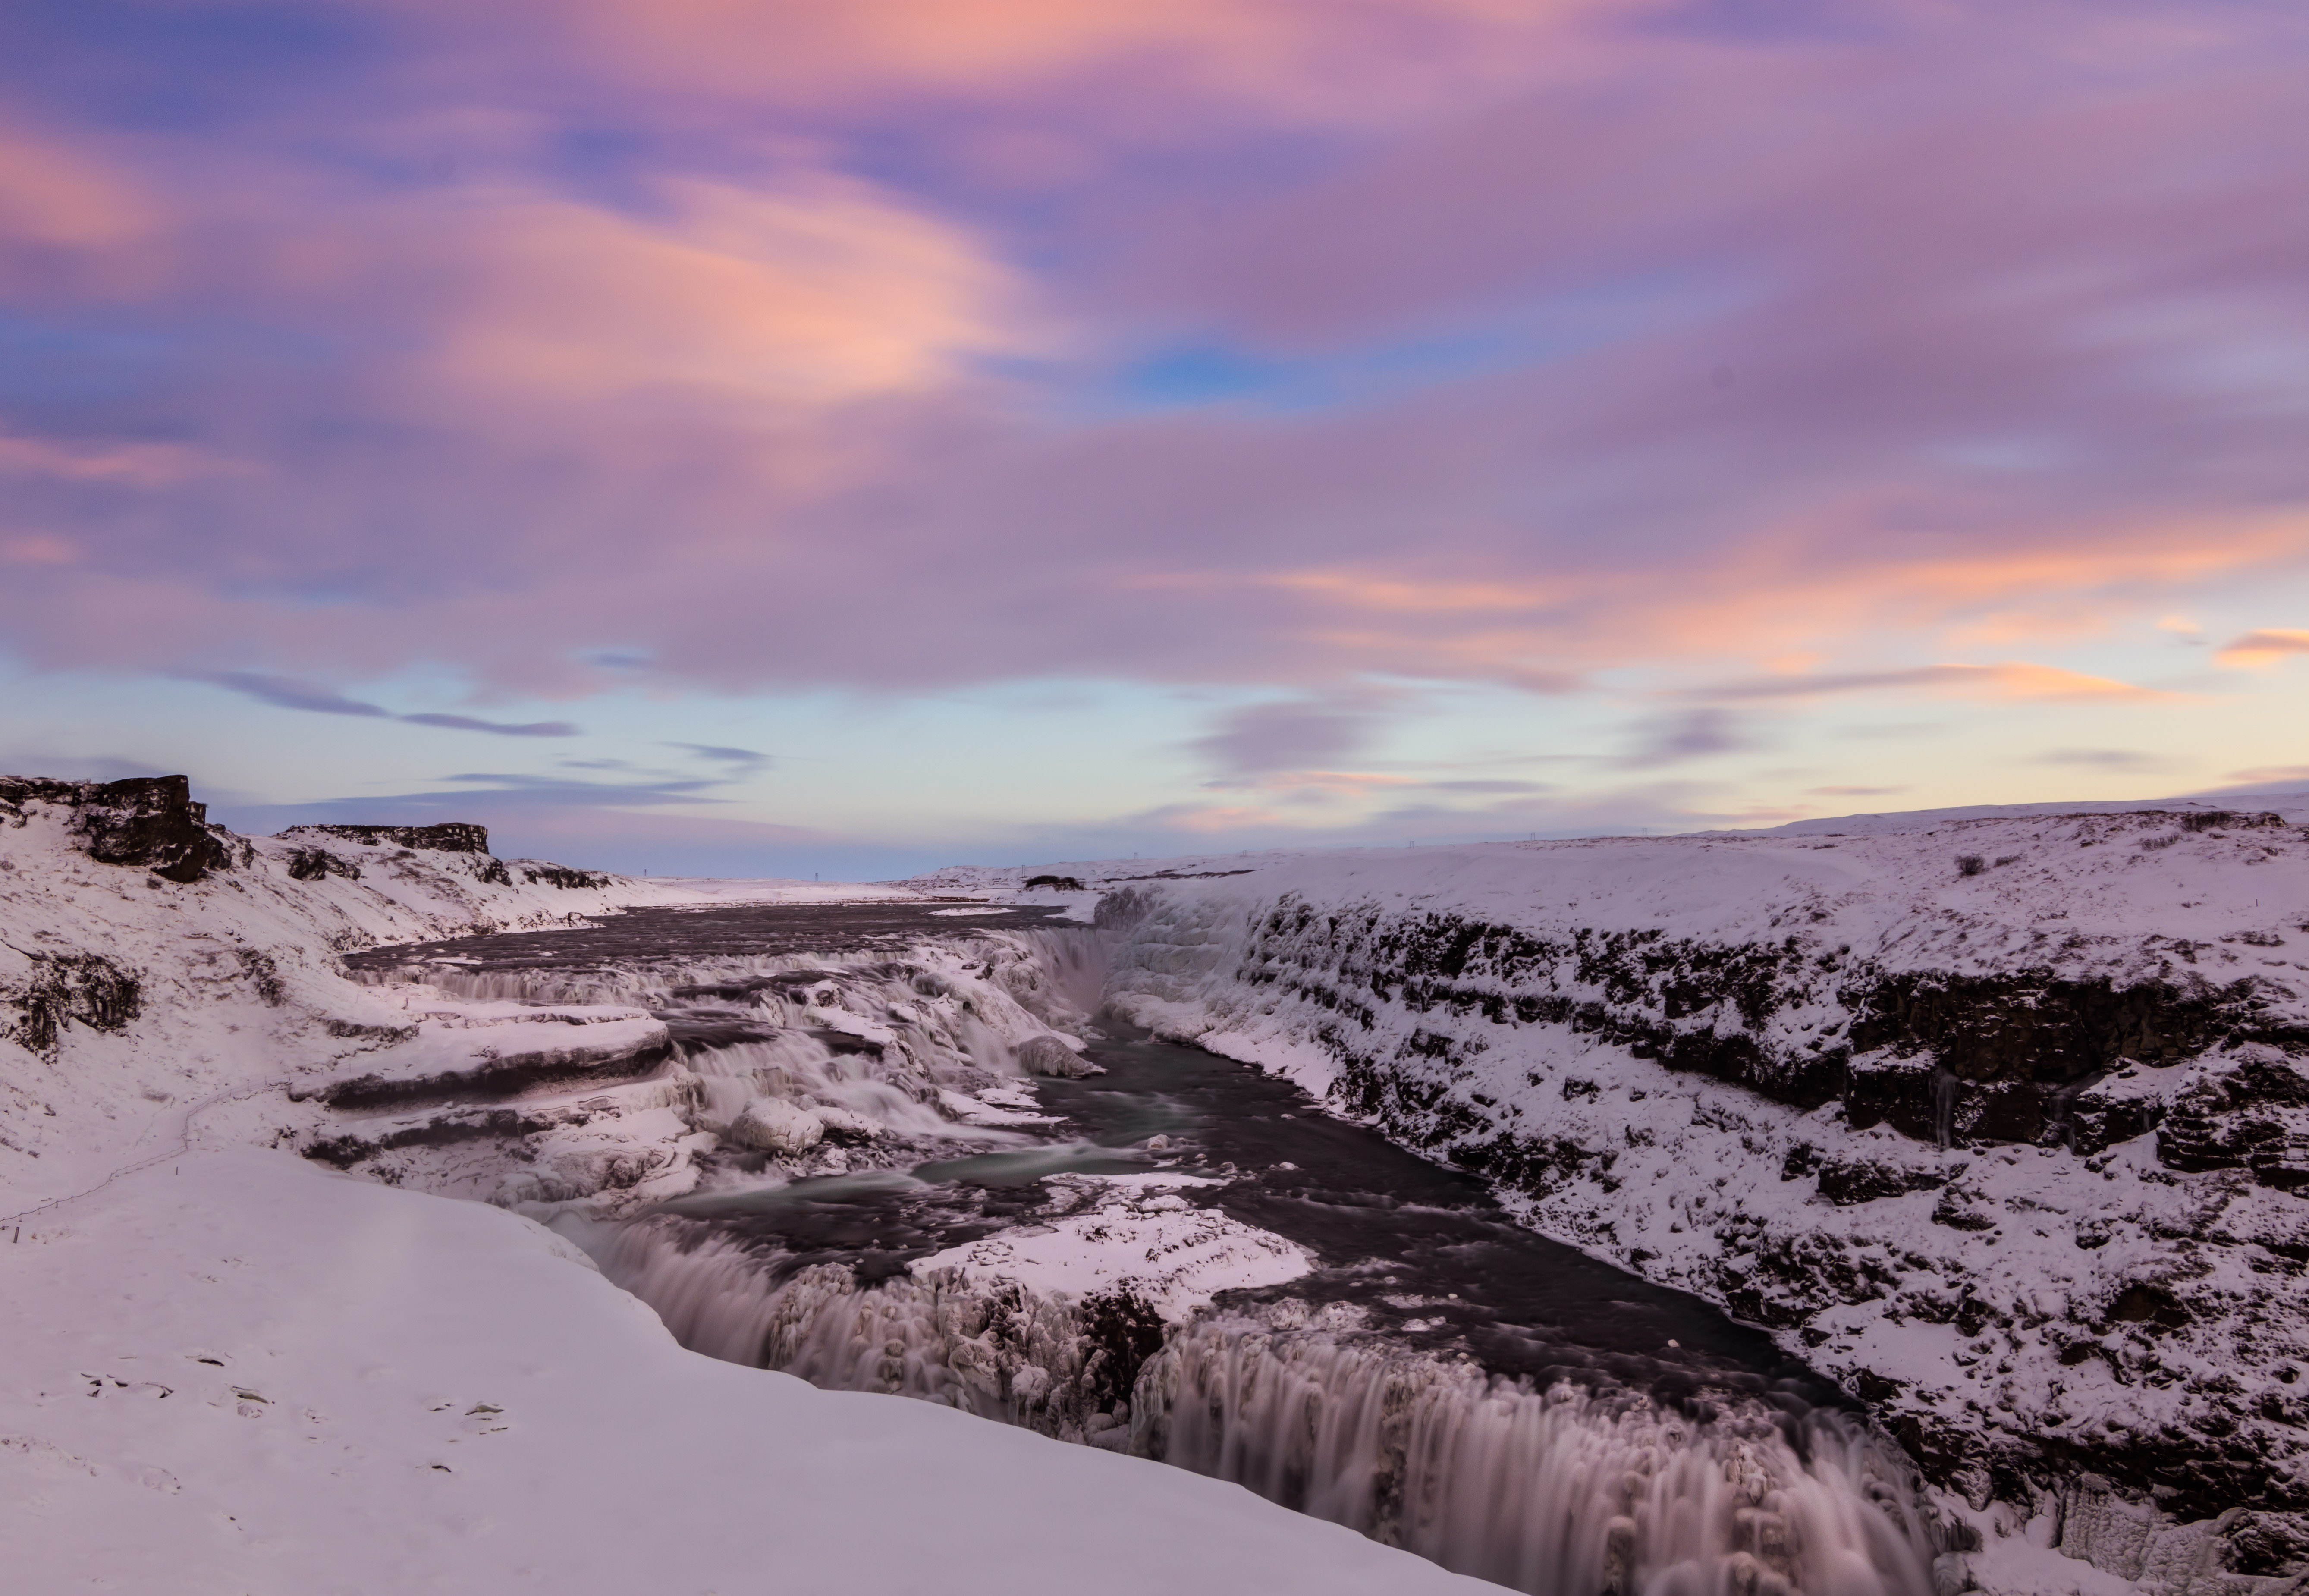
sky, snow, winter, geological phenomenon, freezing, cloud, badlands, mountain, sand, landscape, ice, horizon, terrain, formation, geology, glacial landform, evening, rock, sea, fell, coast, ocean, glacier, hill, ice cap, tundra, mountain range, cliff, arctic